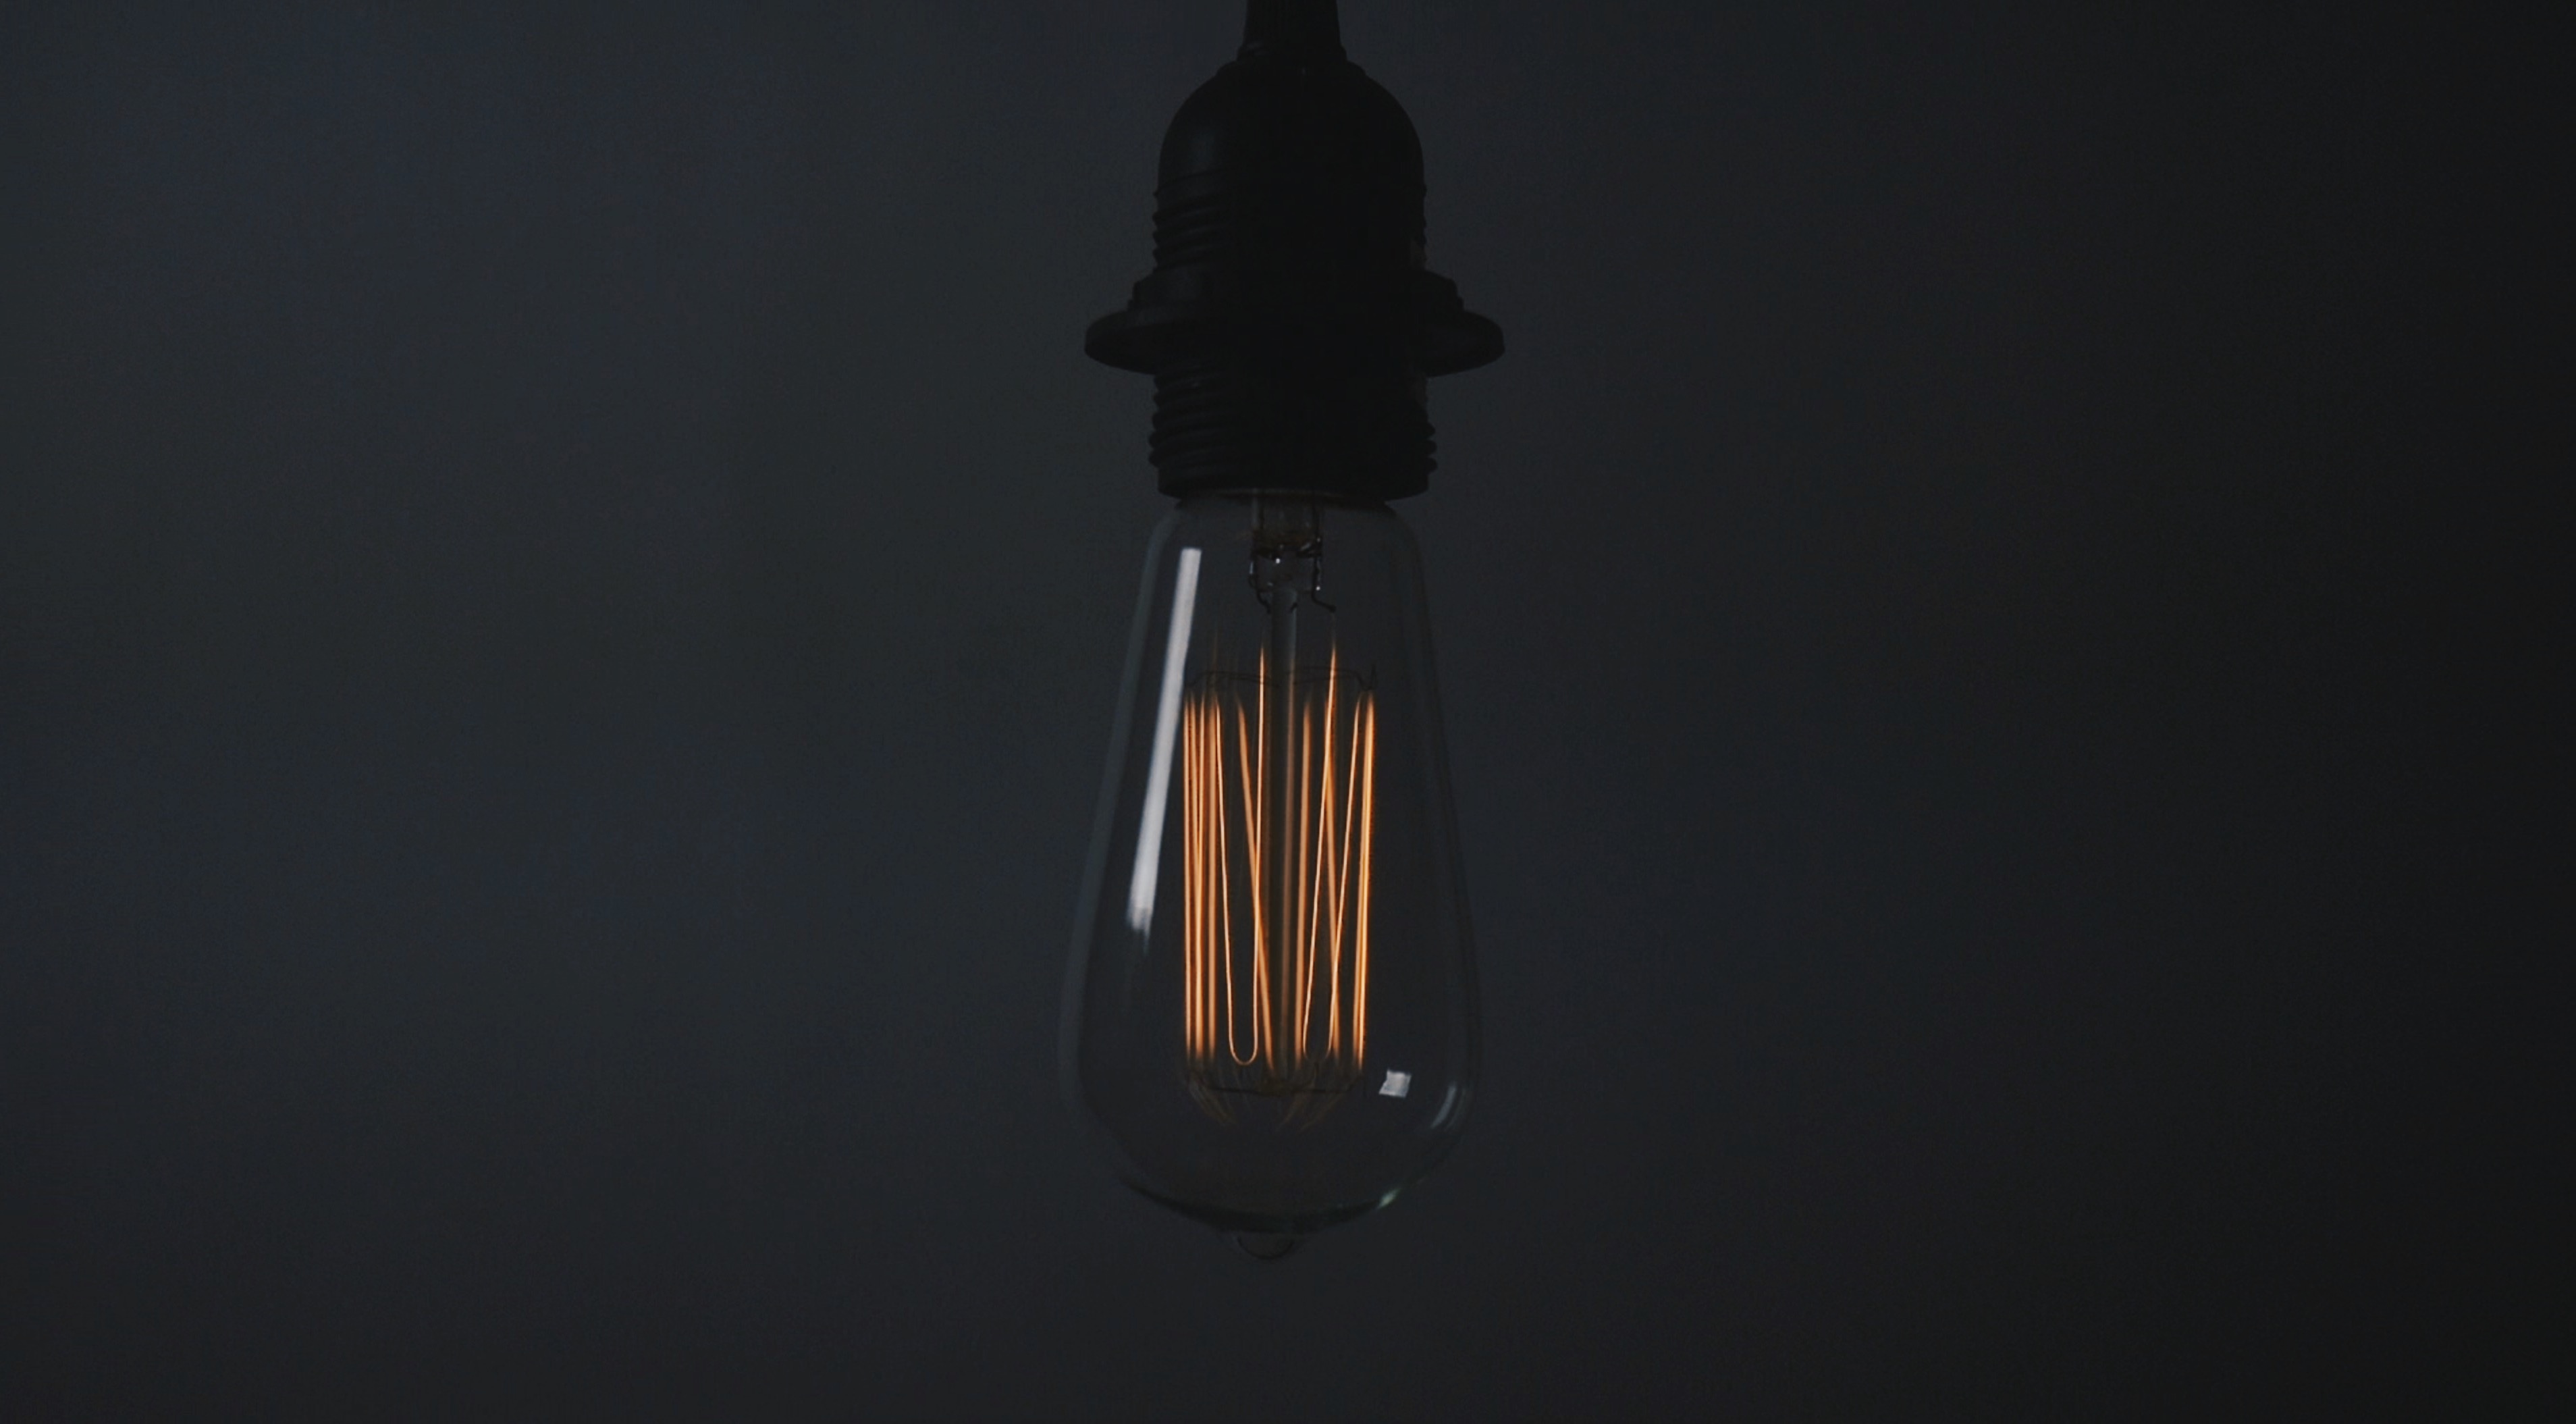
light, darkness, bottle, lamp, black, lighting, glass bottle, light fixture, still life photography, incandescent light bulb, drinkware